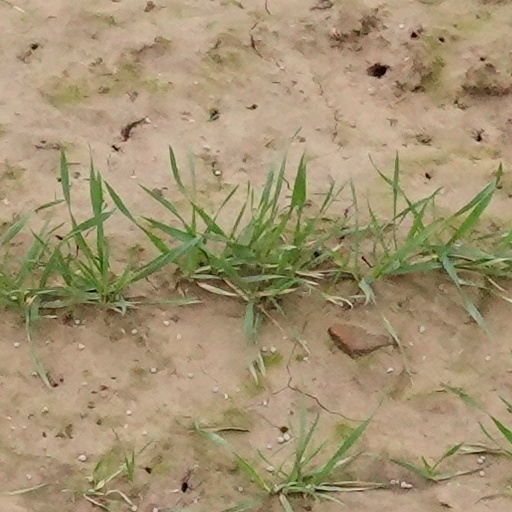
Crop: wheat